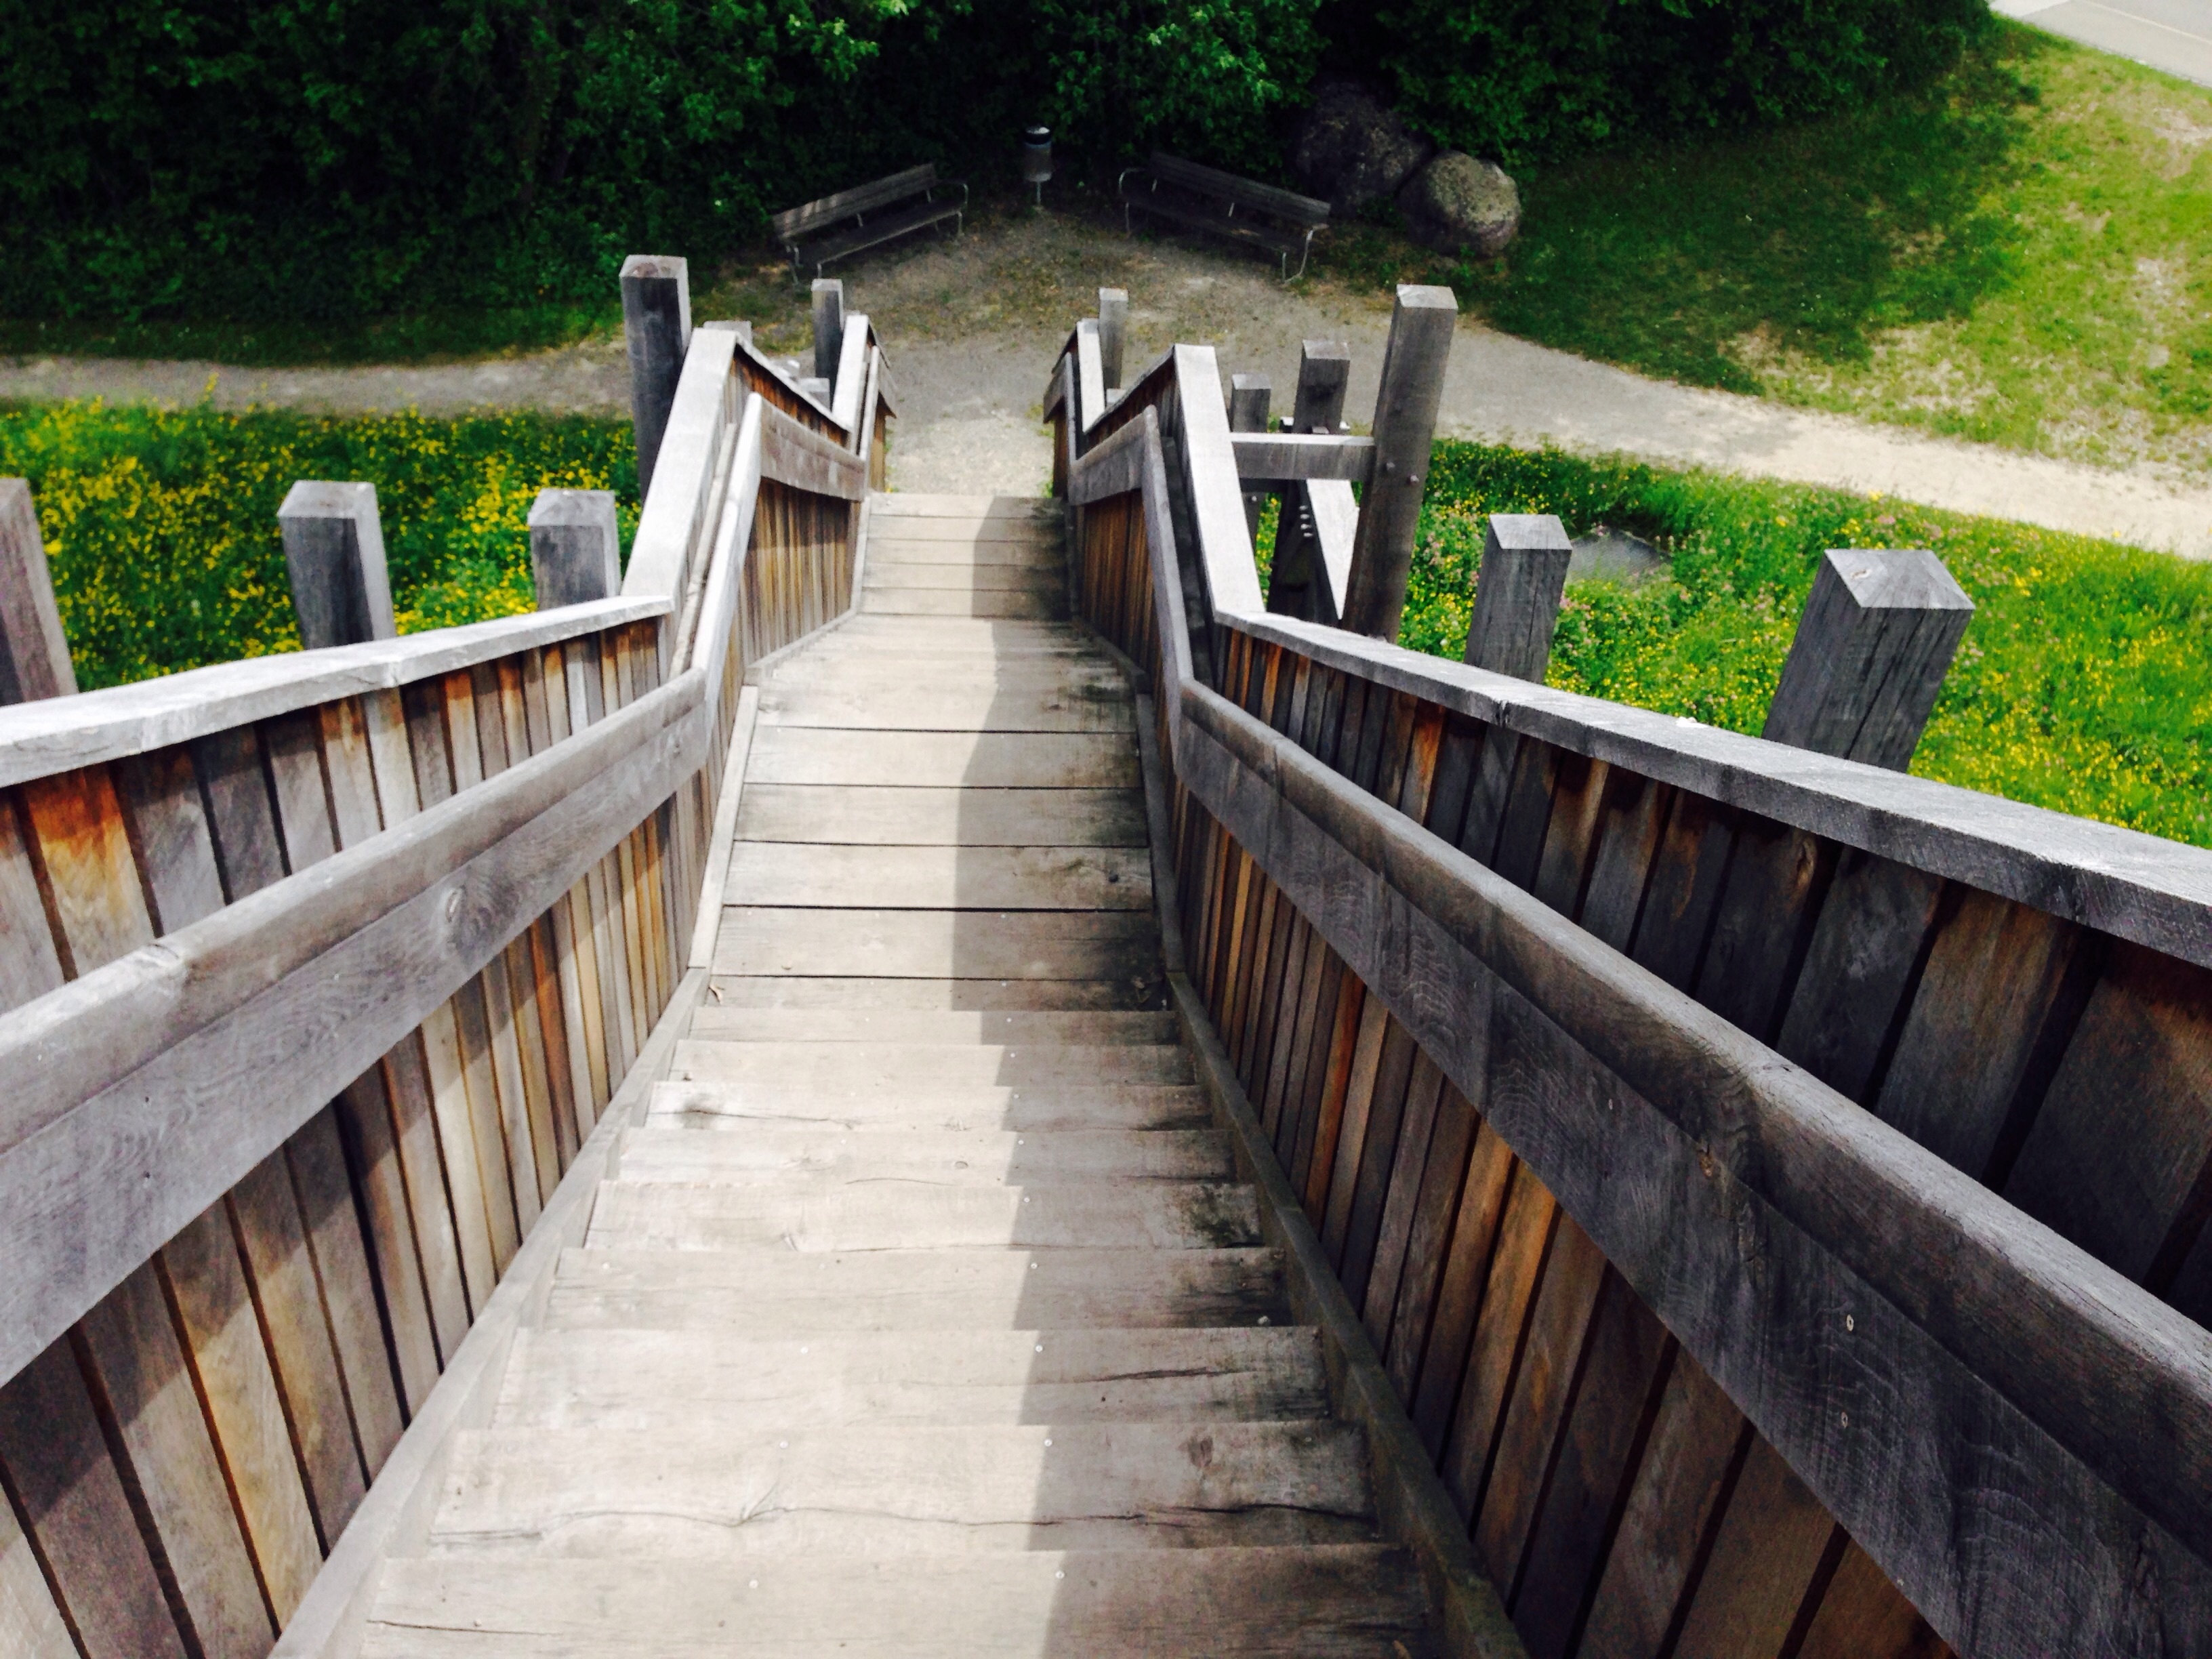
boardwalk, wood, bridge, wall, walkway, steep, waterway, stairs